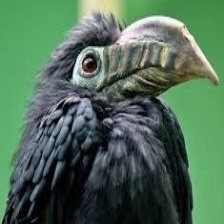
Species: VISAYAN HORNBILL
Scientific name: PENELOPIDES PANINI
ImageNet parent category: hornbill